Ebro Delta

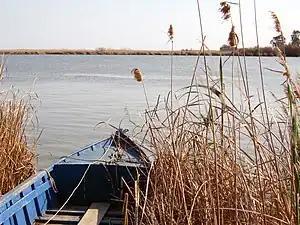
The Ebre Delta wetlands habitat.

Some delta areas have been drained for agricultural use over the centuries. The modern delta is in intensive agricultural use for rice, fruit (in particular citrus), and vegetables. The Rice-producing Cooperative of the Ebro Delta accounts for a production capacity of 45 thousand tonnes of rice annually, from 14 varietals, cultivated on 22,000 hectares. Compared to the major Spanish rice-producing regions of Andalusia and Extremadura, yields in the Ebro Delta are more consistent, due to a stable water supply.